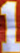
Number: 1